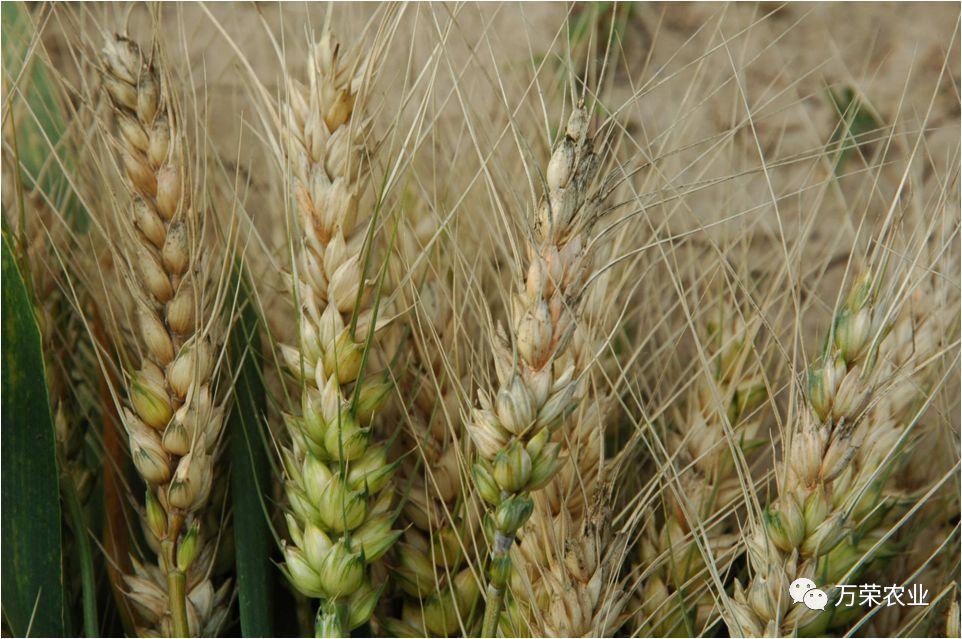
Plant: Wheat
Disease: wheat head scab